Bayocean (motor yacht)

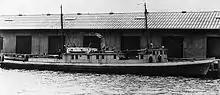
"Bayocean" in naval service, between 1918 and 1920. Four sentries are visible in this image, one nearest the bow carries a rifle.

After the entry of the United States into World War I in 1917, the US Navy purchased a number of large private yachts, including "Bayocean", for use as patrol vessels. On April 27, 1918, "Bayocean" was inspected and found suitable for naval use. The Naval paid $52,500 for "Bayocean". "Bayocean" was delivered to the Navy in June, 1918.